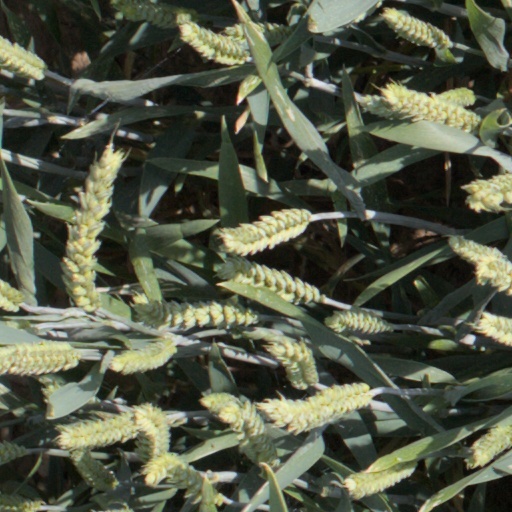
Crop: wheat